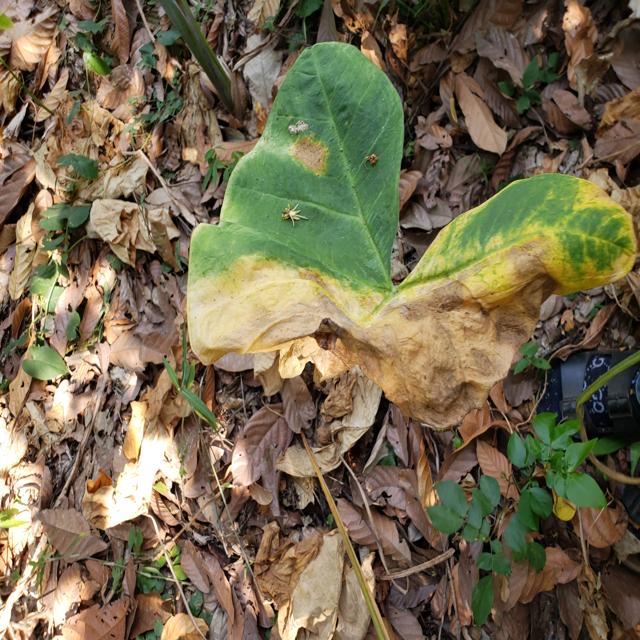
Label: Late_Blight